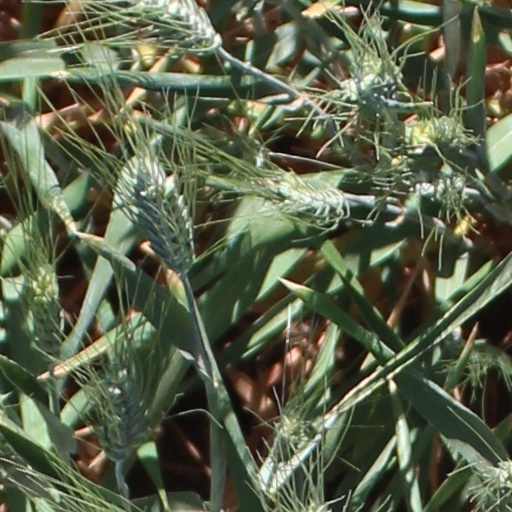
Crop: wheat